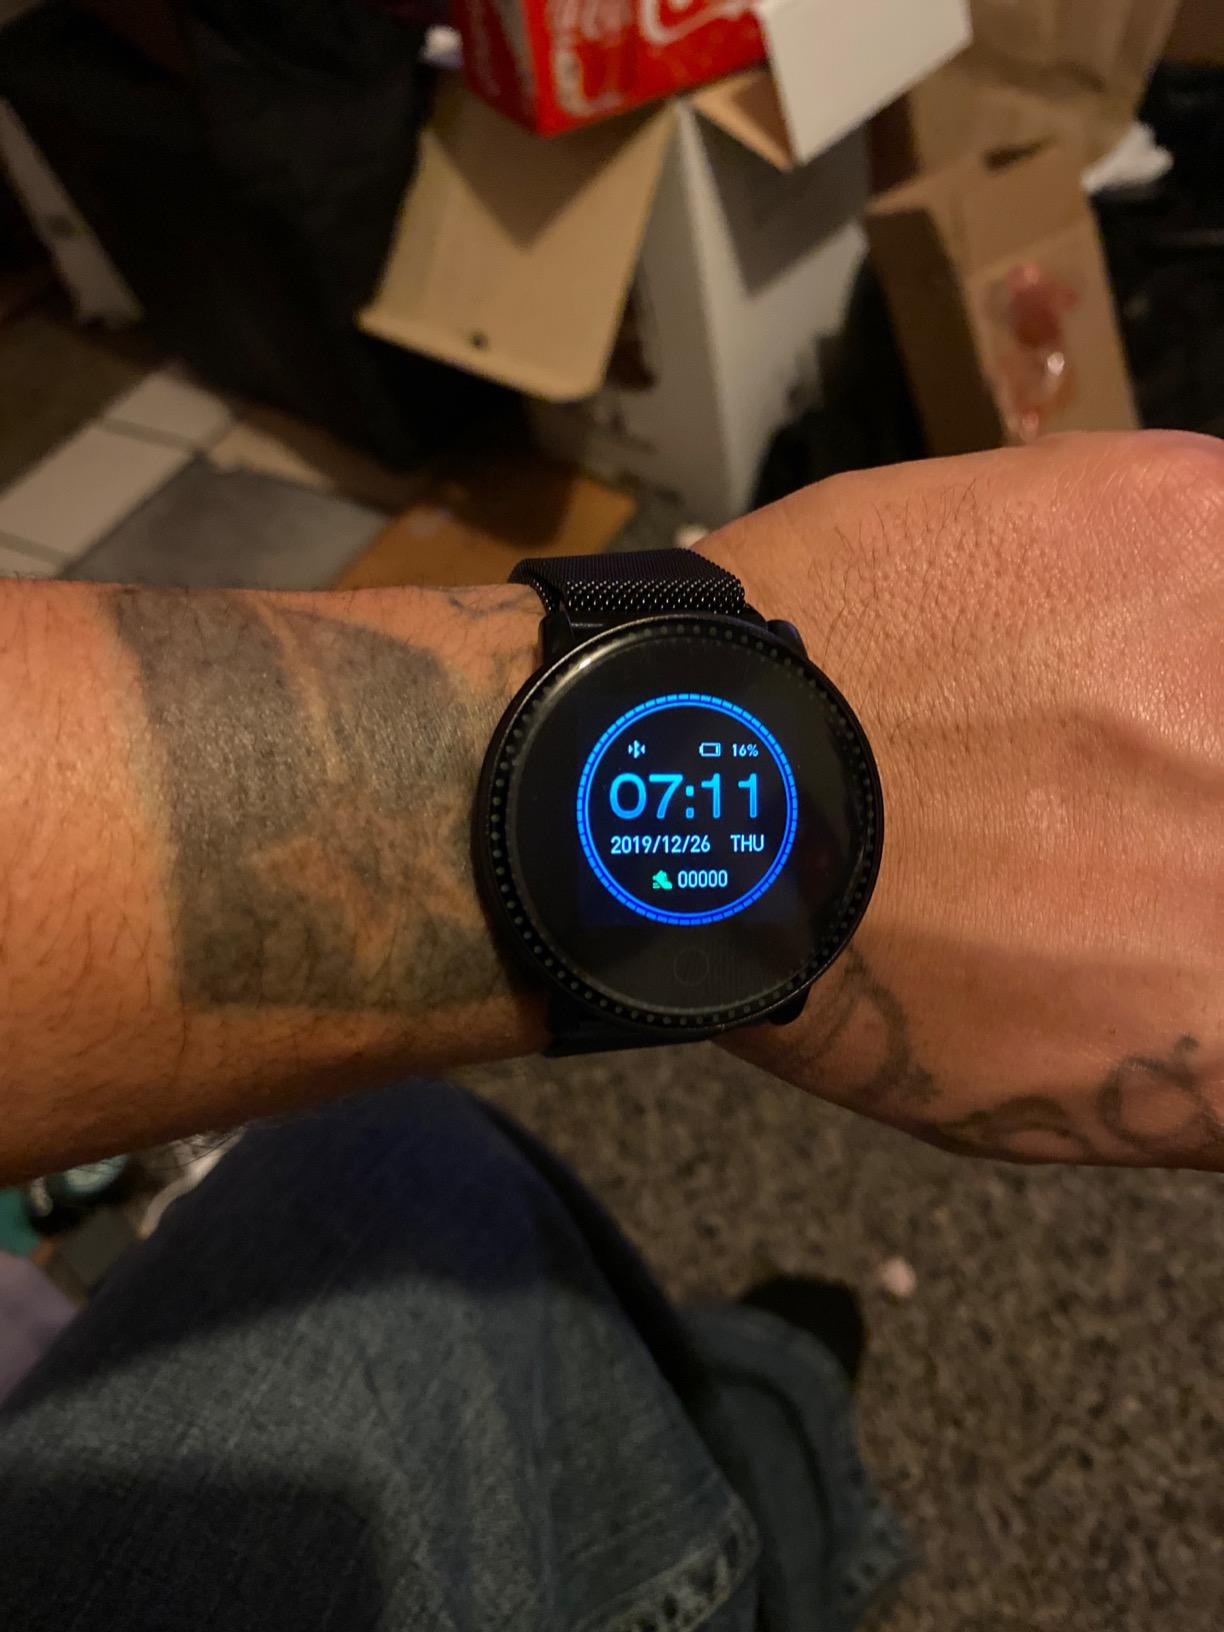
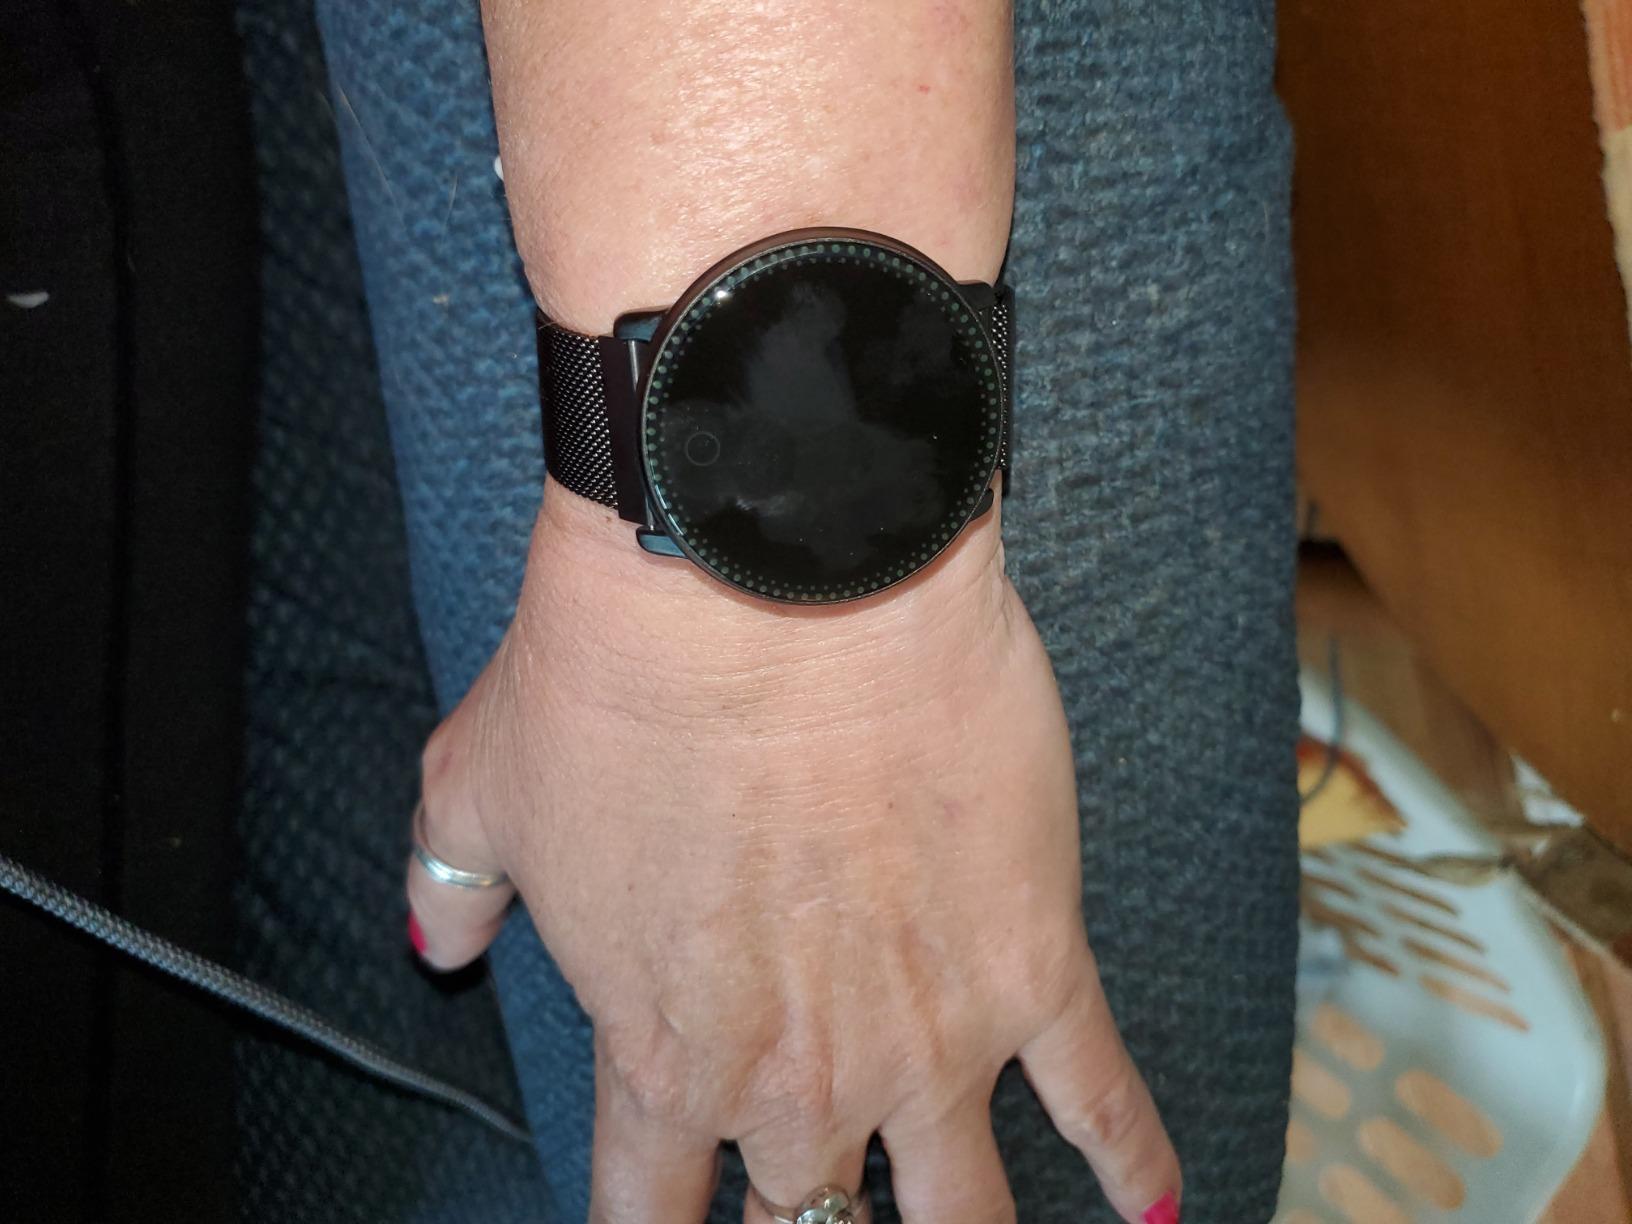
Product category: smartwatch
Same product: yes